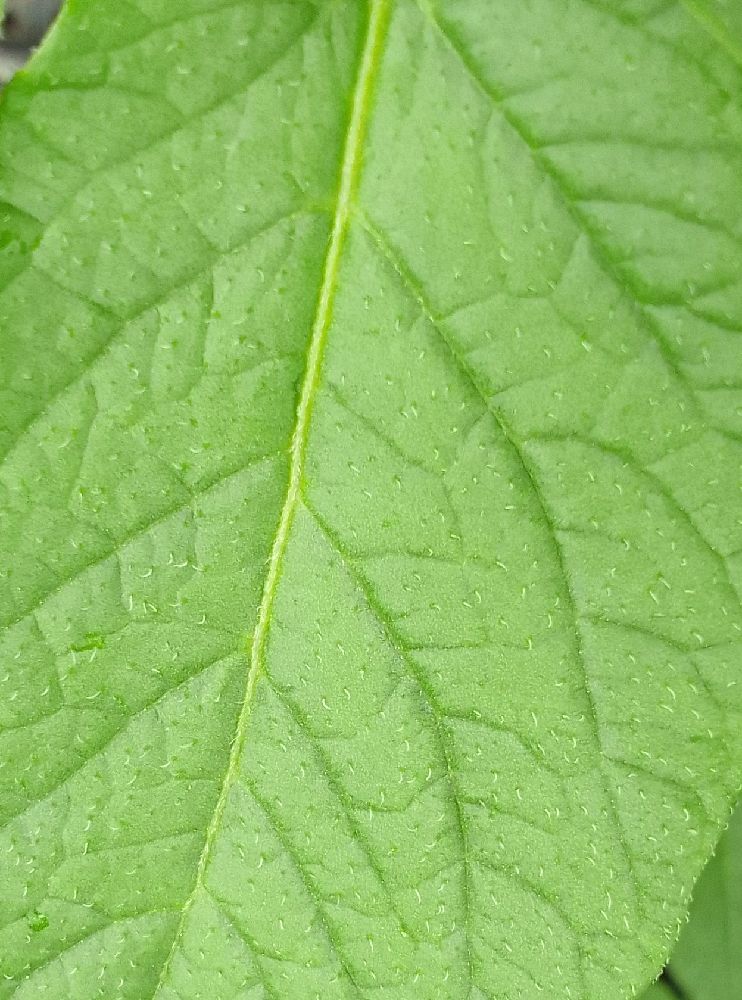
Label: Healthy